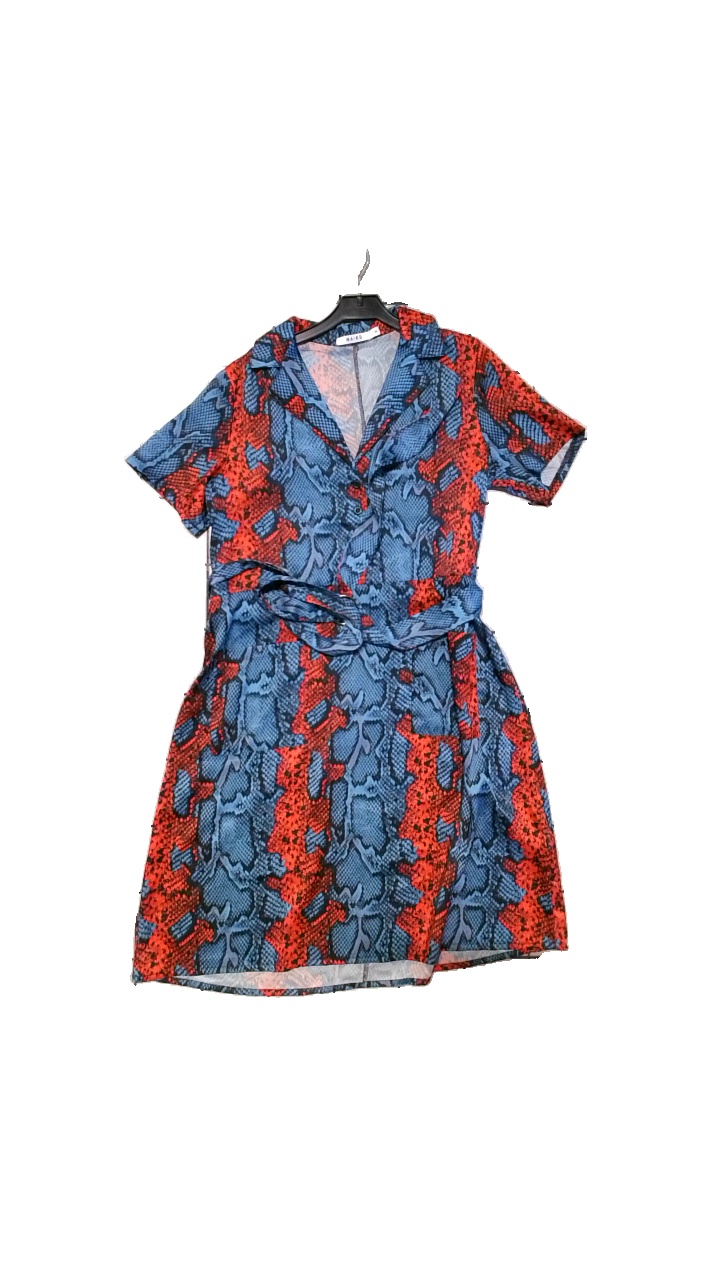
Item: Dress (Ladies)
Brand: Na-kd
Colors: Red, Blue, Multicolor
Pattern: Animal print
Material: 100% polyester
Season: All
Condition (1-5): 4
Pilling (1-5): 2
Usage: Reuse
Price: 50-100